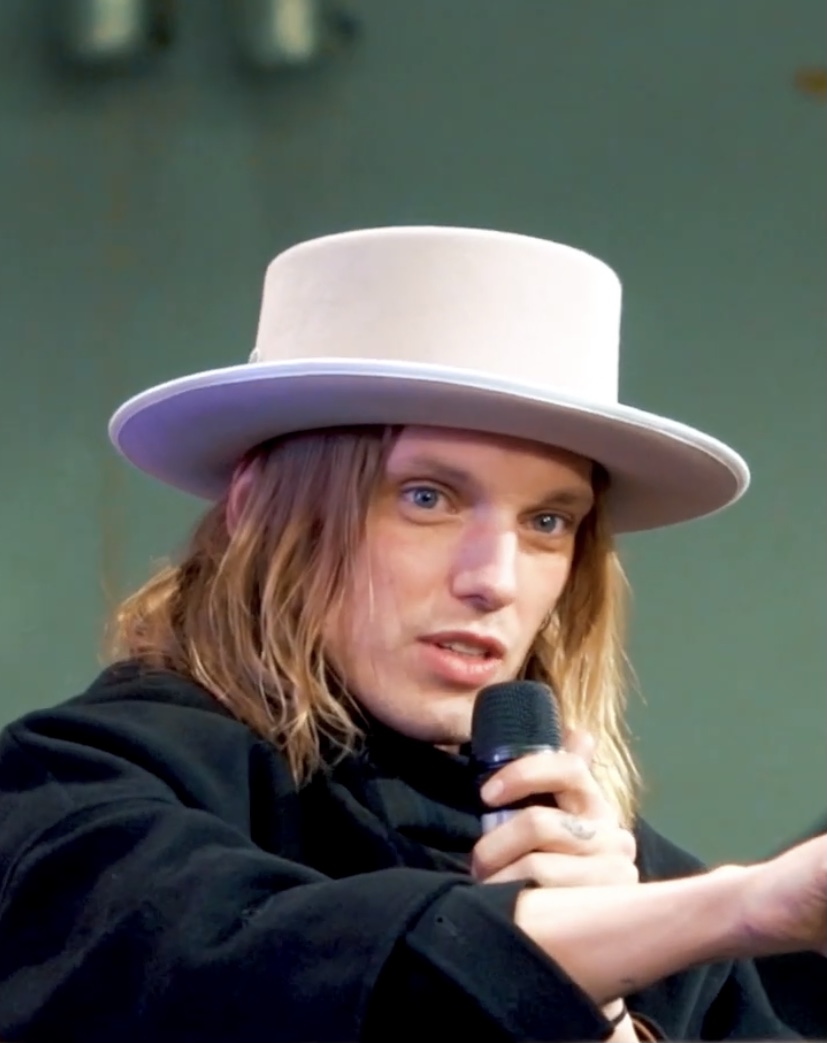
เจมี แคมป์เบลล์ บาวเวอร์

| name = เจมี แคมป์เบลล์ บาวเวอร์
| image = Jamie campbell bower 2022 1.jpg
| caption = บาวเวอร์ในปีค.ศ. 2022
| image_size = 220px
| birth_name = เจมส์ เมตคาล์ฟ แคมป์เบลล์ บาวเวอร์
| birth_place = ลอนดอน ประเทศอังกฤษ|อังกฤษ
| parents = เดวิด บาวเวอร์ แอนน์ โรสเบร์รี
| occupation = นักแสดง นักร้อง นายแบบ
| years_active = 2007–ปัจจุบัน
เจมส์ เมตคาล์ฟ "เจมี" แคมป์เบลล์ บาวเวอร์ ( เกิด 22 พฤศจิกายน ค.ศ. 1988) เป็นนักแสดง นักร้อง และนายแบบชาวอังกฤษ เขาเป็นที่รู้จักกันดีในบทบาทแอนโทนี โฮป ในภาพยนตร์เรื่อง "สวีนนีย์ ท็อดด์ บาร์เบอร์หฤโหดแห่งฟลีทสตรีท", ไคอัส ในภาพยนตร์เรื่อง "แวมไพร์ ทไวไลท์ 4 เบรกกิ้งดอน ภาค 1", กษัตริย์อาเธอร์ ในละครชุด "แคมิลอต", เกลเลิร์ต กรินเดลวัลด์ (วัยหนุ่ม) ในภาพยนตร์เรื่อง "แฮร์รี่ พอตเตอร์กับเครื่องรางยมทูต ภาค 1," เจซ เวย์แลนด์ ในภาพยนตร์ "นักรบครึ่งเทวดา (The Mortal Instruments: City of Bones)" และ เว็คนา/เฮนรี ครีล/001 ในซีรีส์เน็ตฟลิกซ์เรื่อง สเตรนเจอร์ ธิงส์
== อ้างอิง ==
== แหล่งข้อมูลอื่น ==
*
หมวดหมู่:บุคคลที่เกิดในปี พ.ศ. 2531
หมวดหมู่:บุคคลที่ยังมีชีวิตอยู่
หมวดหมู่:นักแสดงชายชาวอังกฤษในศตวรรษที่ 21
หมวดหมู่:นักแสดงภาพยนตร์ชายชาวอังกฤษ
หมวดหมู่:นายแบบอังกฤษ
หมวดหมู่:นักแสดงละครโทรทัศน์ชายชาวอังกฤษ
หมวดหมู่:นักแสดงชายจากลอนดอน
หมวดหมู่:นักร้องอังกฤษ
หมวดหมู่:นักแสดงอังกฤษ